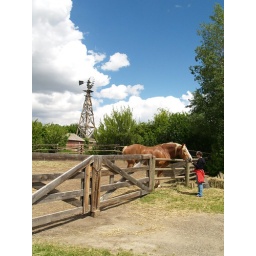
What can I say - I love how blue the sky is in this photo. One of my faves.